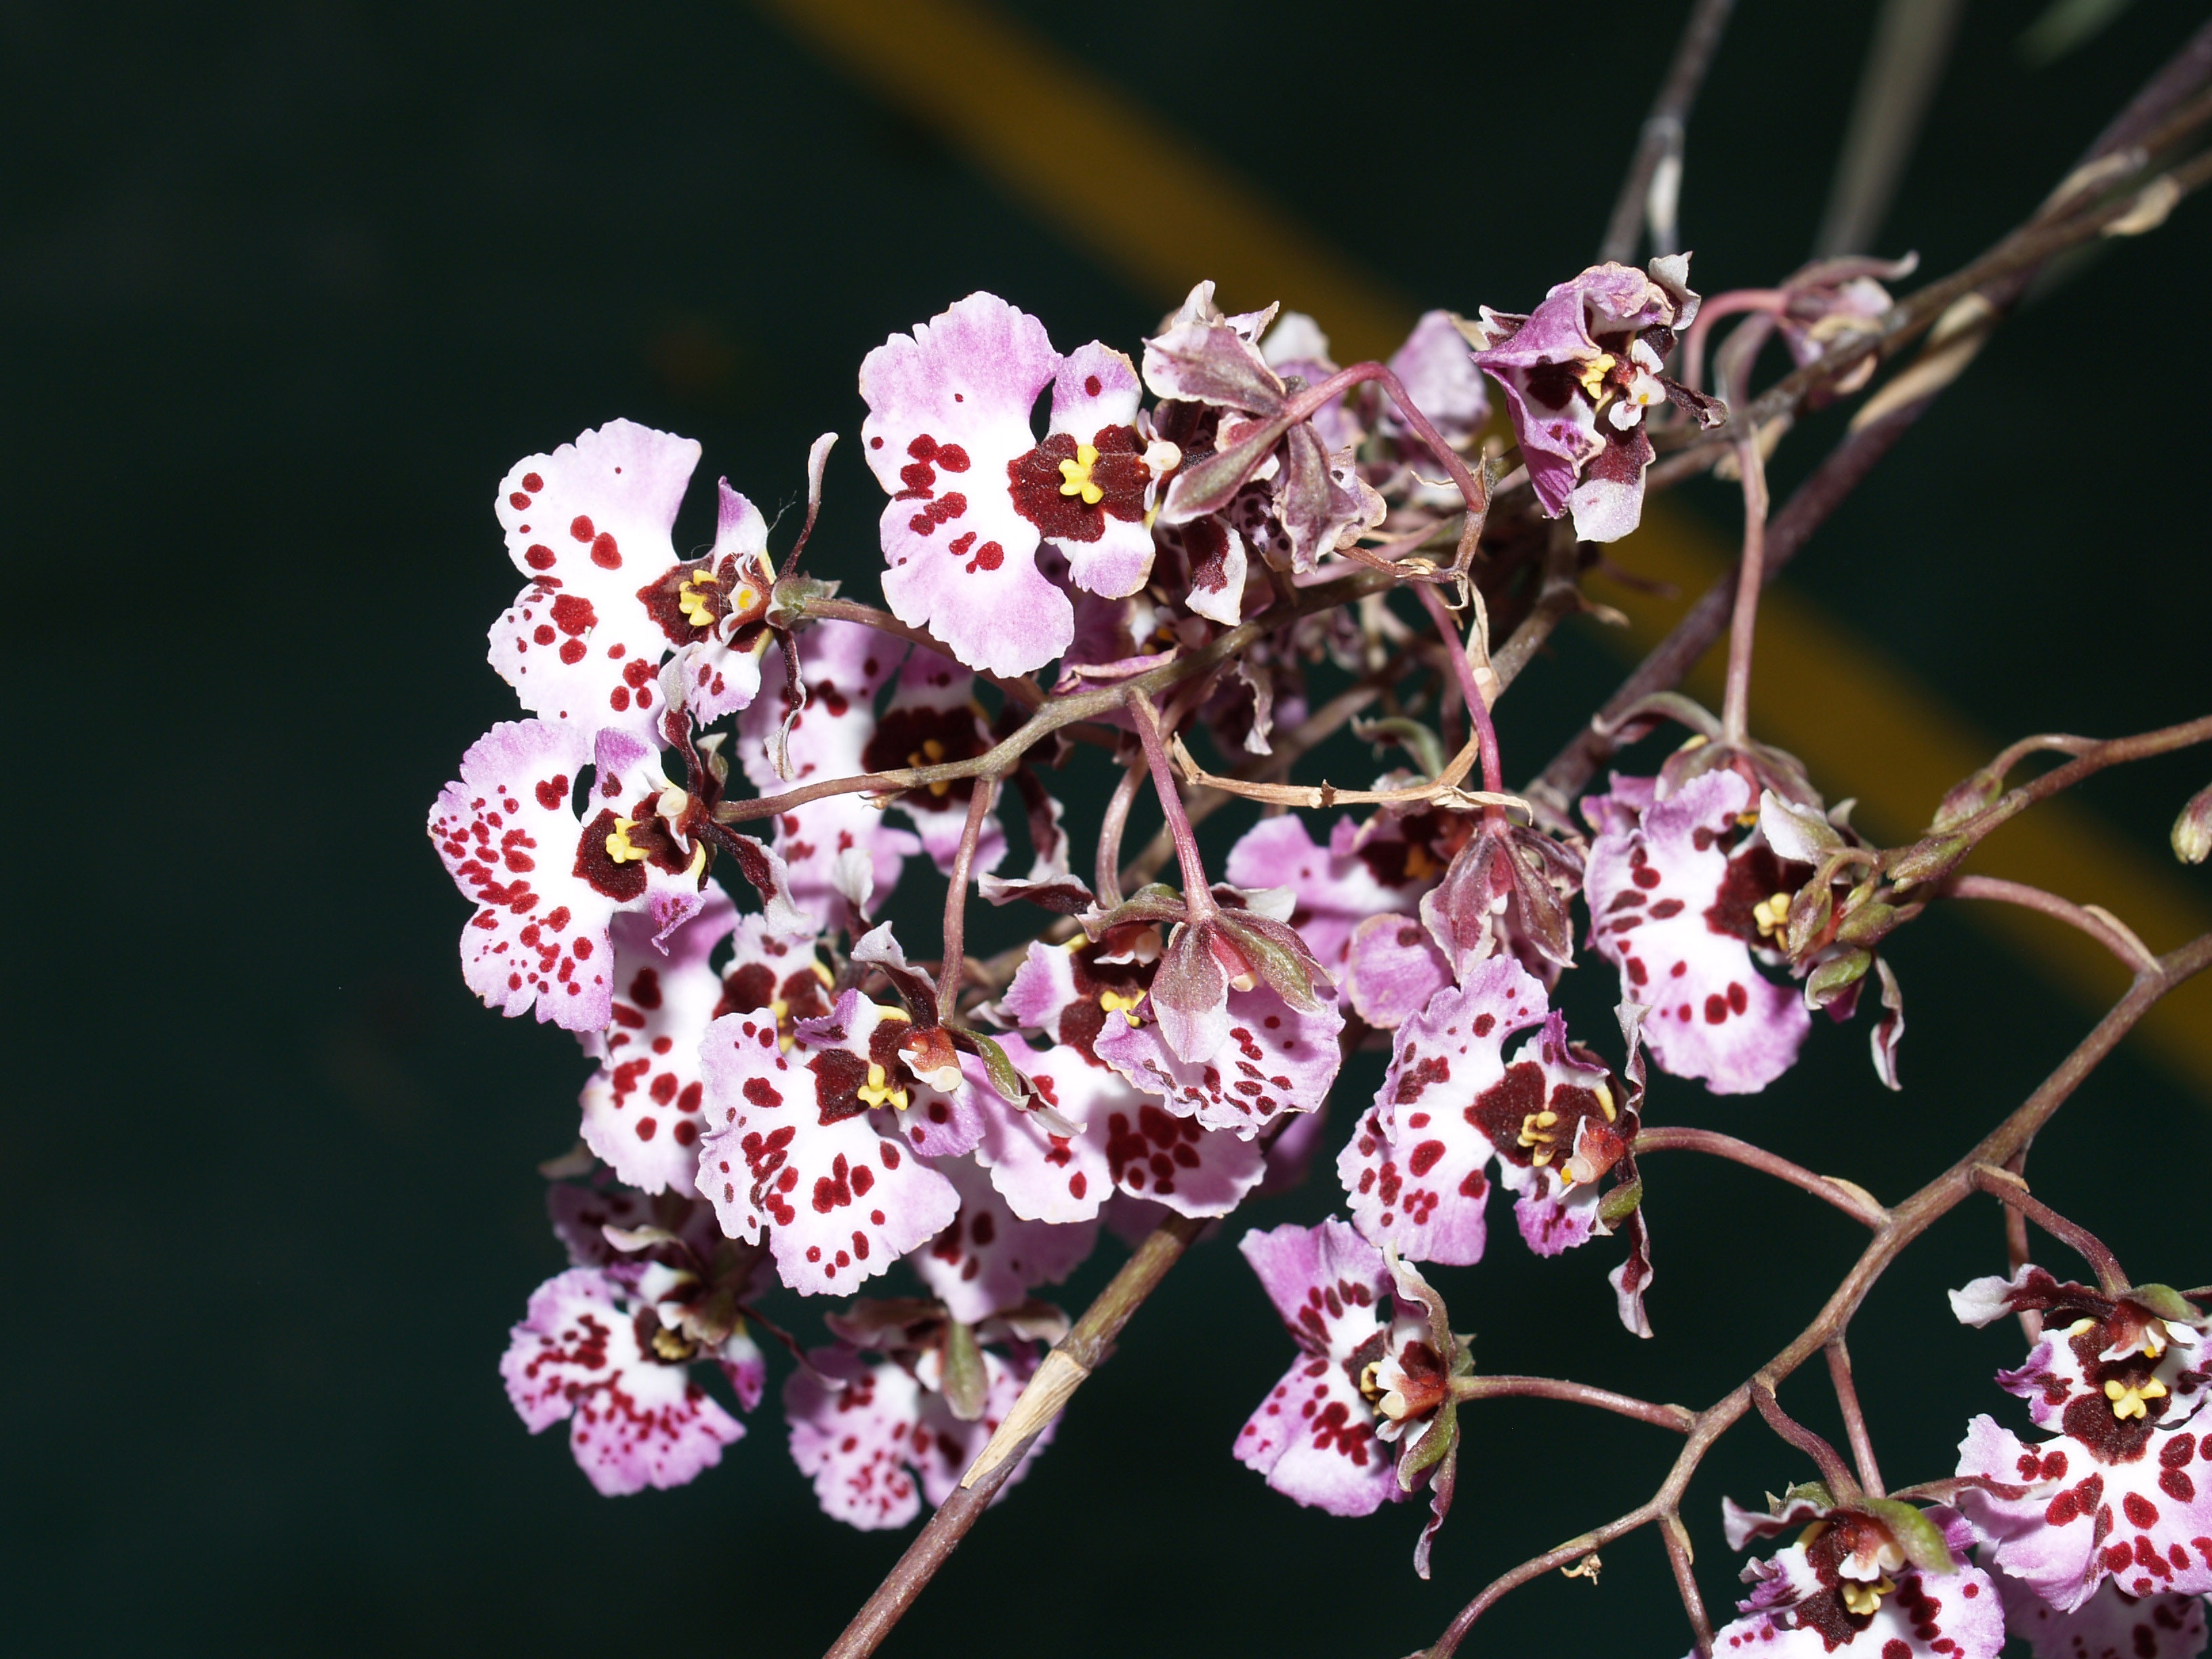
nature, branch, blossom, growth, plant, photography, flower, purple, petal, bloom, summer, daisy, foliage, bouquet, decoration, spring, produce, tropical, lush, color, natural, clean, botany, pink, flora, botanical, cherry blossom, orchid, luxury, ornate, decorative, violet, blowing, bright, head, beautiful, conservation, event, exotic, bud, oriental, floristry, elegance, individual, carpel, macro photography, flowering plant, phalanxes, land plant